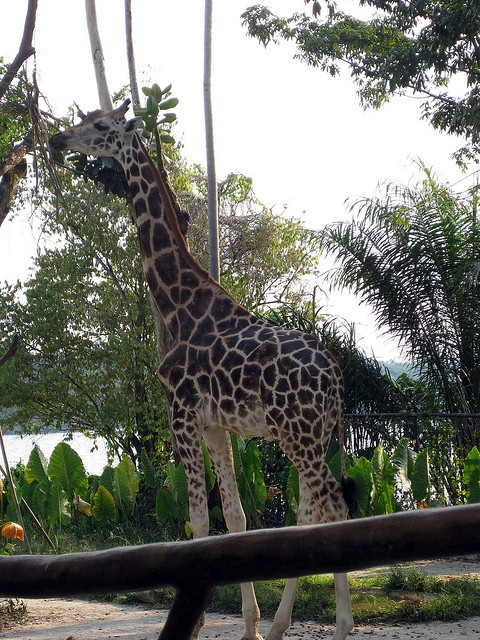
A tall giraffe eating leaves from a tree
I giraffe leaning up to eat same leaves off a tree.
A tall giraffe standing next to a few trees.
A giraffe is standing among trees and plants.
a giraffe standing in side an elclosed space